Danielle Spera

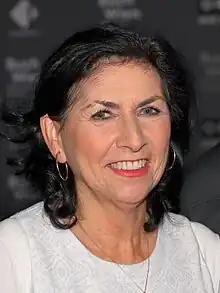
Danielle Spera (Vienna 2023)

Danielle Spera (born 10 August 1957, in Vienna) is an Austrian journalist, writer, and a former director of the Jewish Museum Vienna.